Turabay dynasty

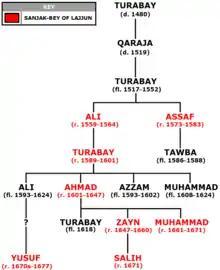
Family tree of the Turabay dynasty, with of Lajjun highlighted in red

The Turabays were the preeminent house of the Bedouin Banu Haritha tribe, a branch of the Sinbis, which itself stemmed from the large, ancient tribe of Tayy. In the 15th century, during Mamluk rule in Palestine (1260s–1516), the eponymous ancestor of the family, Turabay, was the chief of the Marj ibn Amir plain (commonly known today as the Jezreel Valley), an (subdistrict) of Mamlakat Safad (the province of Safed). By this time, the Banu Haritha dominated the regions of Marj ibn Amir and northern Jabal Nablus (Samaria), which collectively became referred to in Arabic as. Turabay was executed by the Mamluk authorities in 1480 and replaced with his son Qaraja.